HVDC converter station

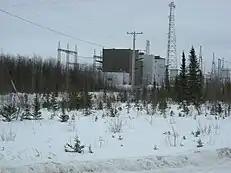
Valve hall at Henday converter station, part of the Nelson River DC Transmission System in Canada.

The converter is usually installed in a building called the valve hall. Early HVDC systems used mercury-arc valves, but since the mid-1970s, solid state devices such as thyristors have been used. Converters using thyristors or mercury-arc valves are known as "line commutated converters". In thyristor-based converters, many thyristors are connected in series to form a thyristor valve, and each converter normally consists of six or twelve thyristor valves. The thyristor valves are usually grouped in pairs or groups of four and can stand on insulators on the floor or hang from insulators from the ceiling.